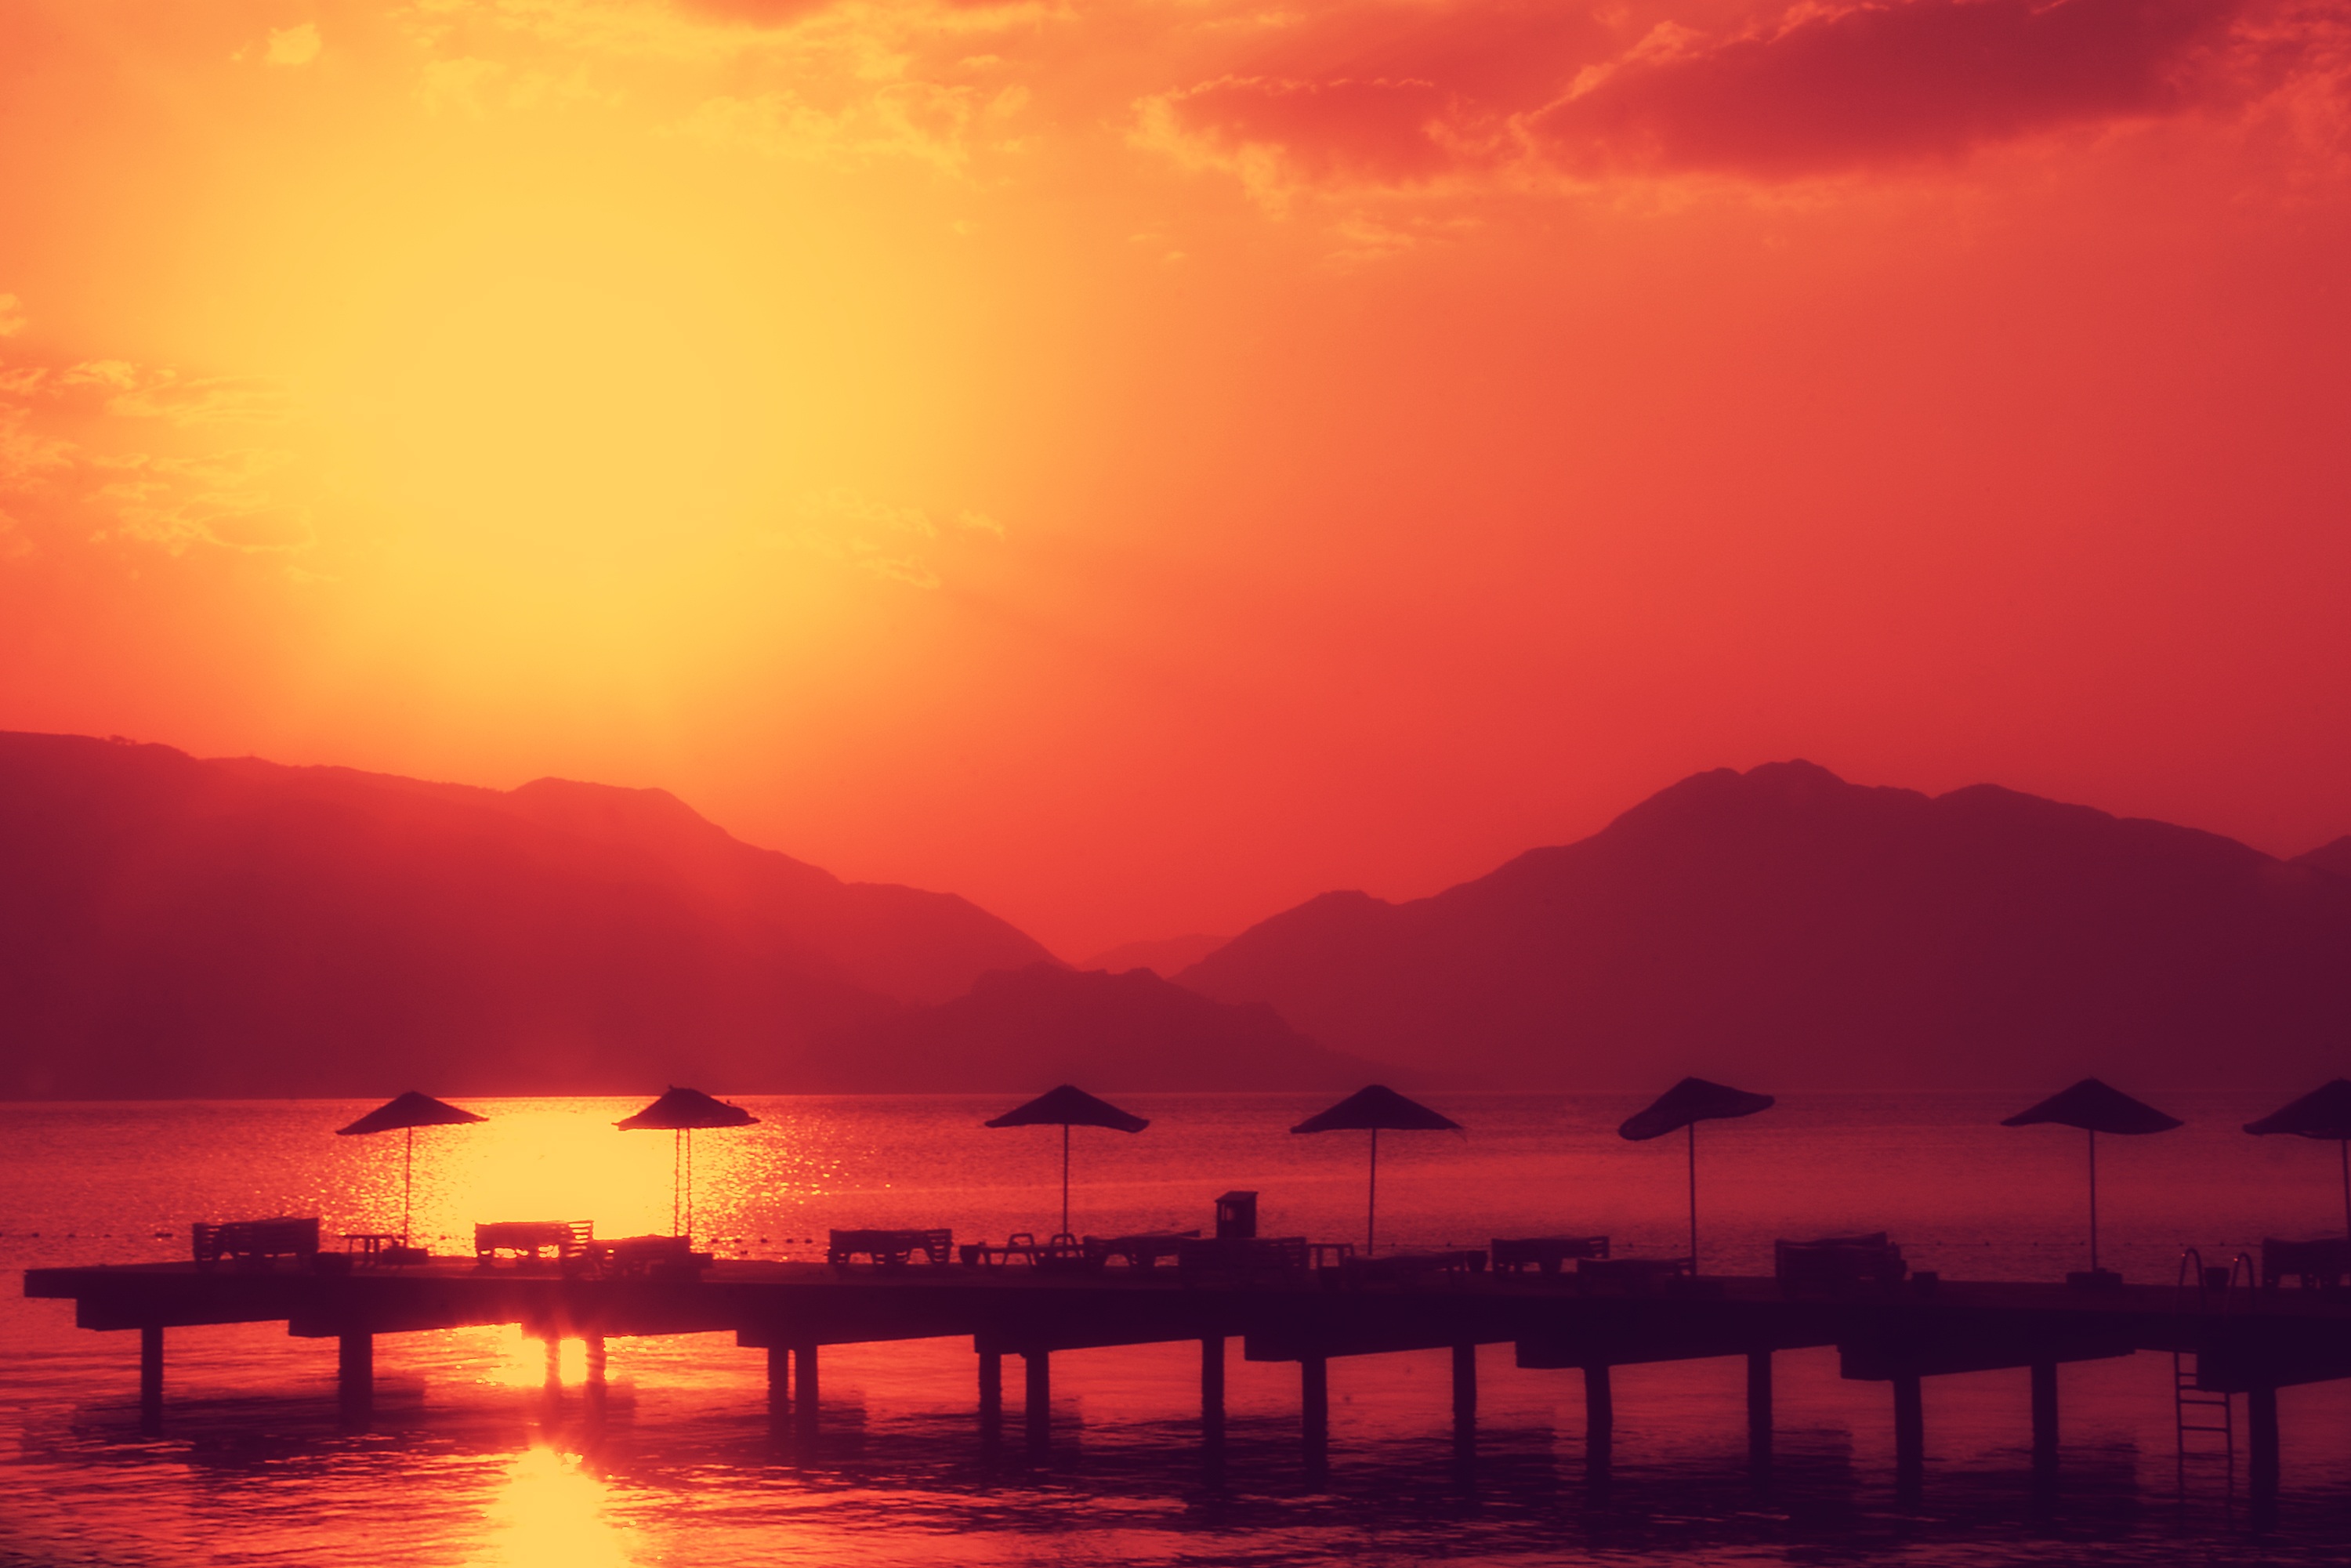
beach, landscape, sea, nature, rock, horizon, sunrise, sunset, morning, dawn, vacation, dusk, evening, seascape, tourism, mountains, umbrellas, pierce, afterglow, red sky at morning